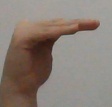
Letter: haa